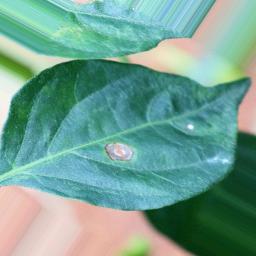
Label: cercospora